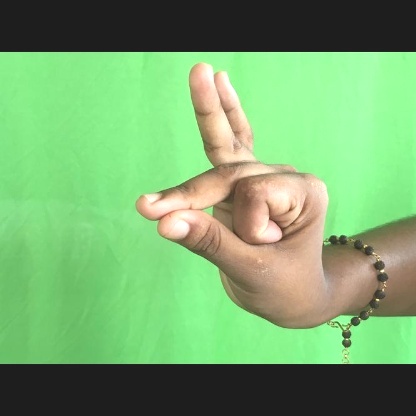
Mudra: Bramaram